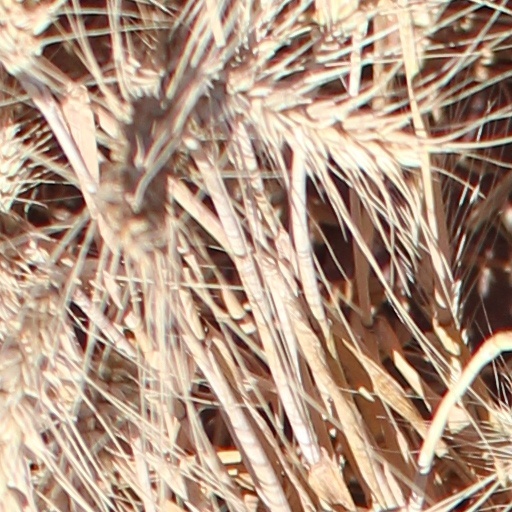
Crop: wheat